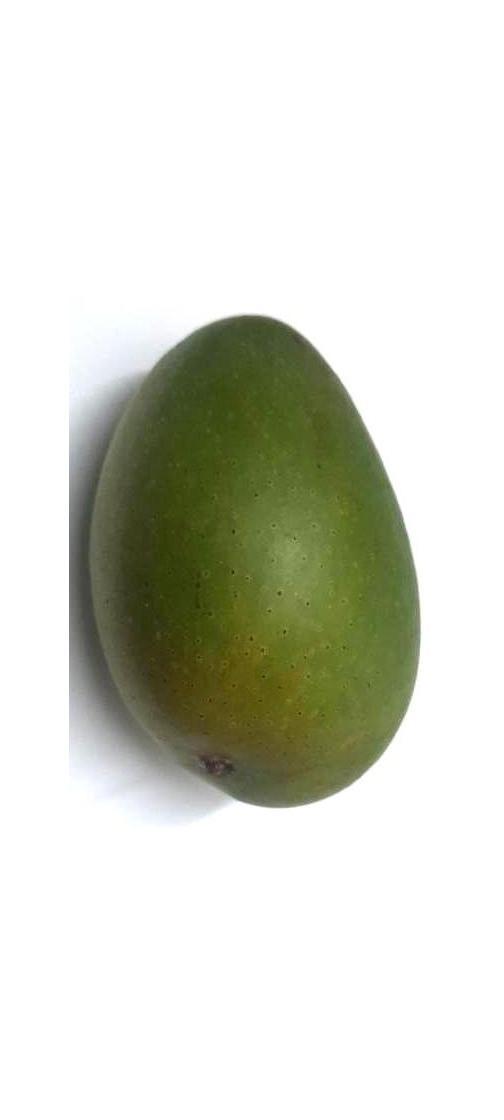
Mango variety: Ashshina Zhinuk